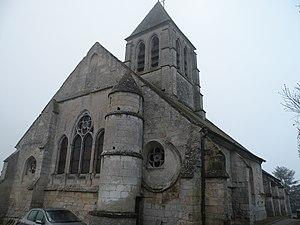
Église Saint-Pierre-Saint-Paul d'Arronville
L'église Saint-Pierre-Saint-Paul est une église catholique paroissiale située à Arronville, en France. Elle possède une nef basilicale romane, qui remonte à la fin du XIᵉ siècle ou au début du XIIᵉ siècle, et se distingue par la variété de ses chapiteaux, dont la sculpture est d'une facture archaïque, et représente les motifs d'une façon fortement stylisée. Les arcades latérales de la croisée du transept, en même temps base du clocher, et du chœur remontent à la même époque, mais ont été retouchées, notamment dans le chœur. De la période romane, subsistent également les vestiges des baies du premier étage du clocher, côté sud. Dès le premier quart du XIIIᵉ siècle, plutôt qu'à la fin du même siècle ou au début du XIVᵉ siècle, les bas-côtés, les croisillons du transept et les chapelles latérales du chœur sont entièrement reprises, et voûtés d'ogives. Les voûtes d'ogives de la nef sont du même style gothique, bien qu'on les date seulement du début du XVIᵉ siècle.